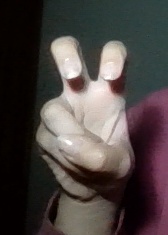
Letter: toot